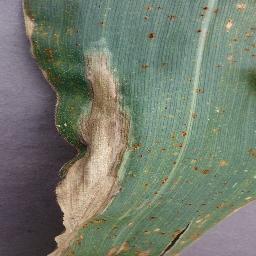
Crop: corn
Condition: (maize)_northern_blight